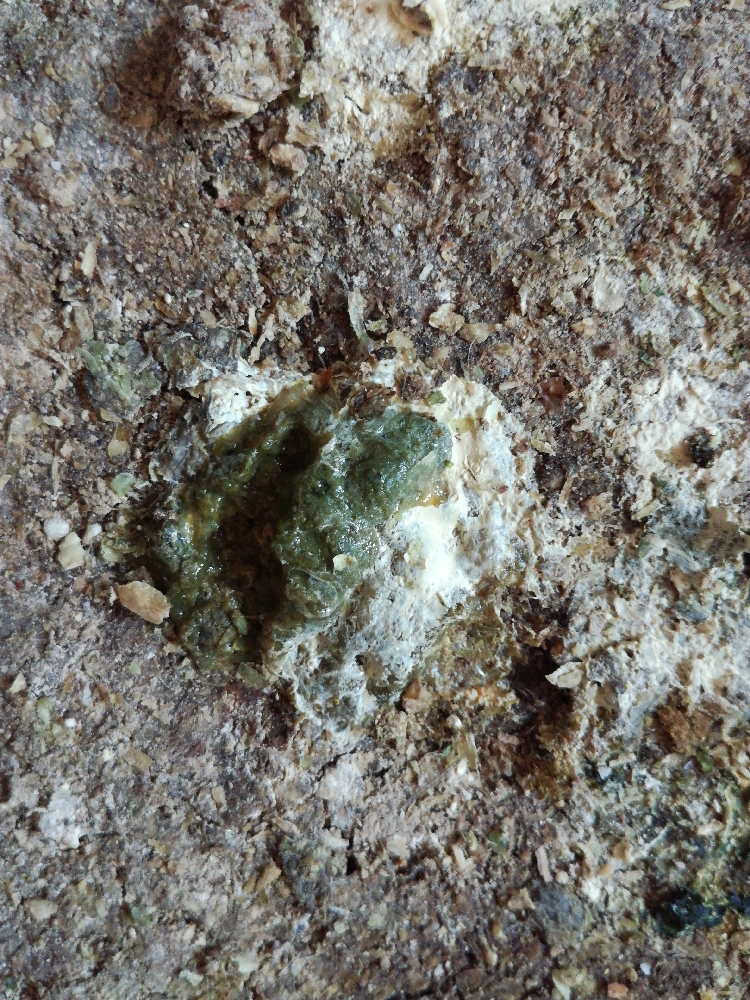
PCR-confirmed diagnosis: Newcastle disease